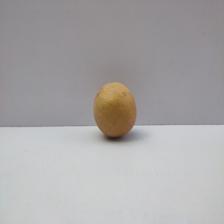
Size: Medium